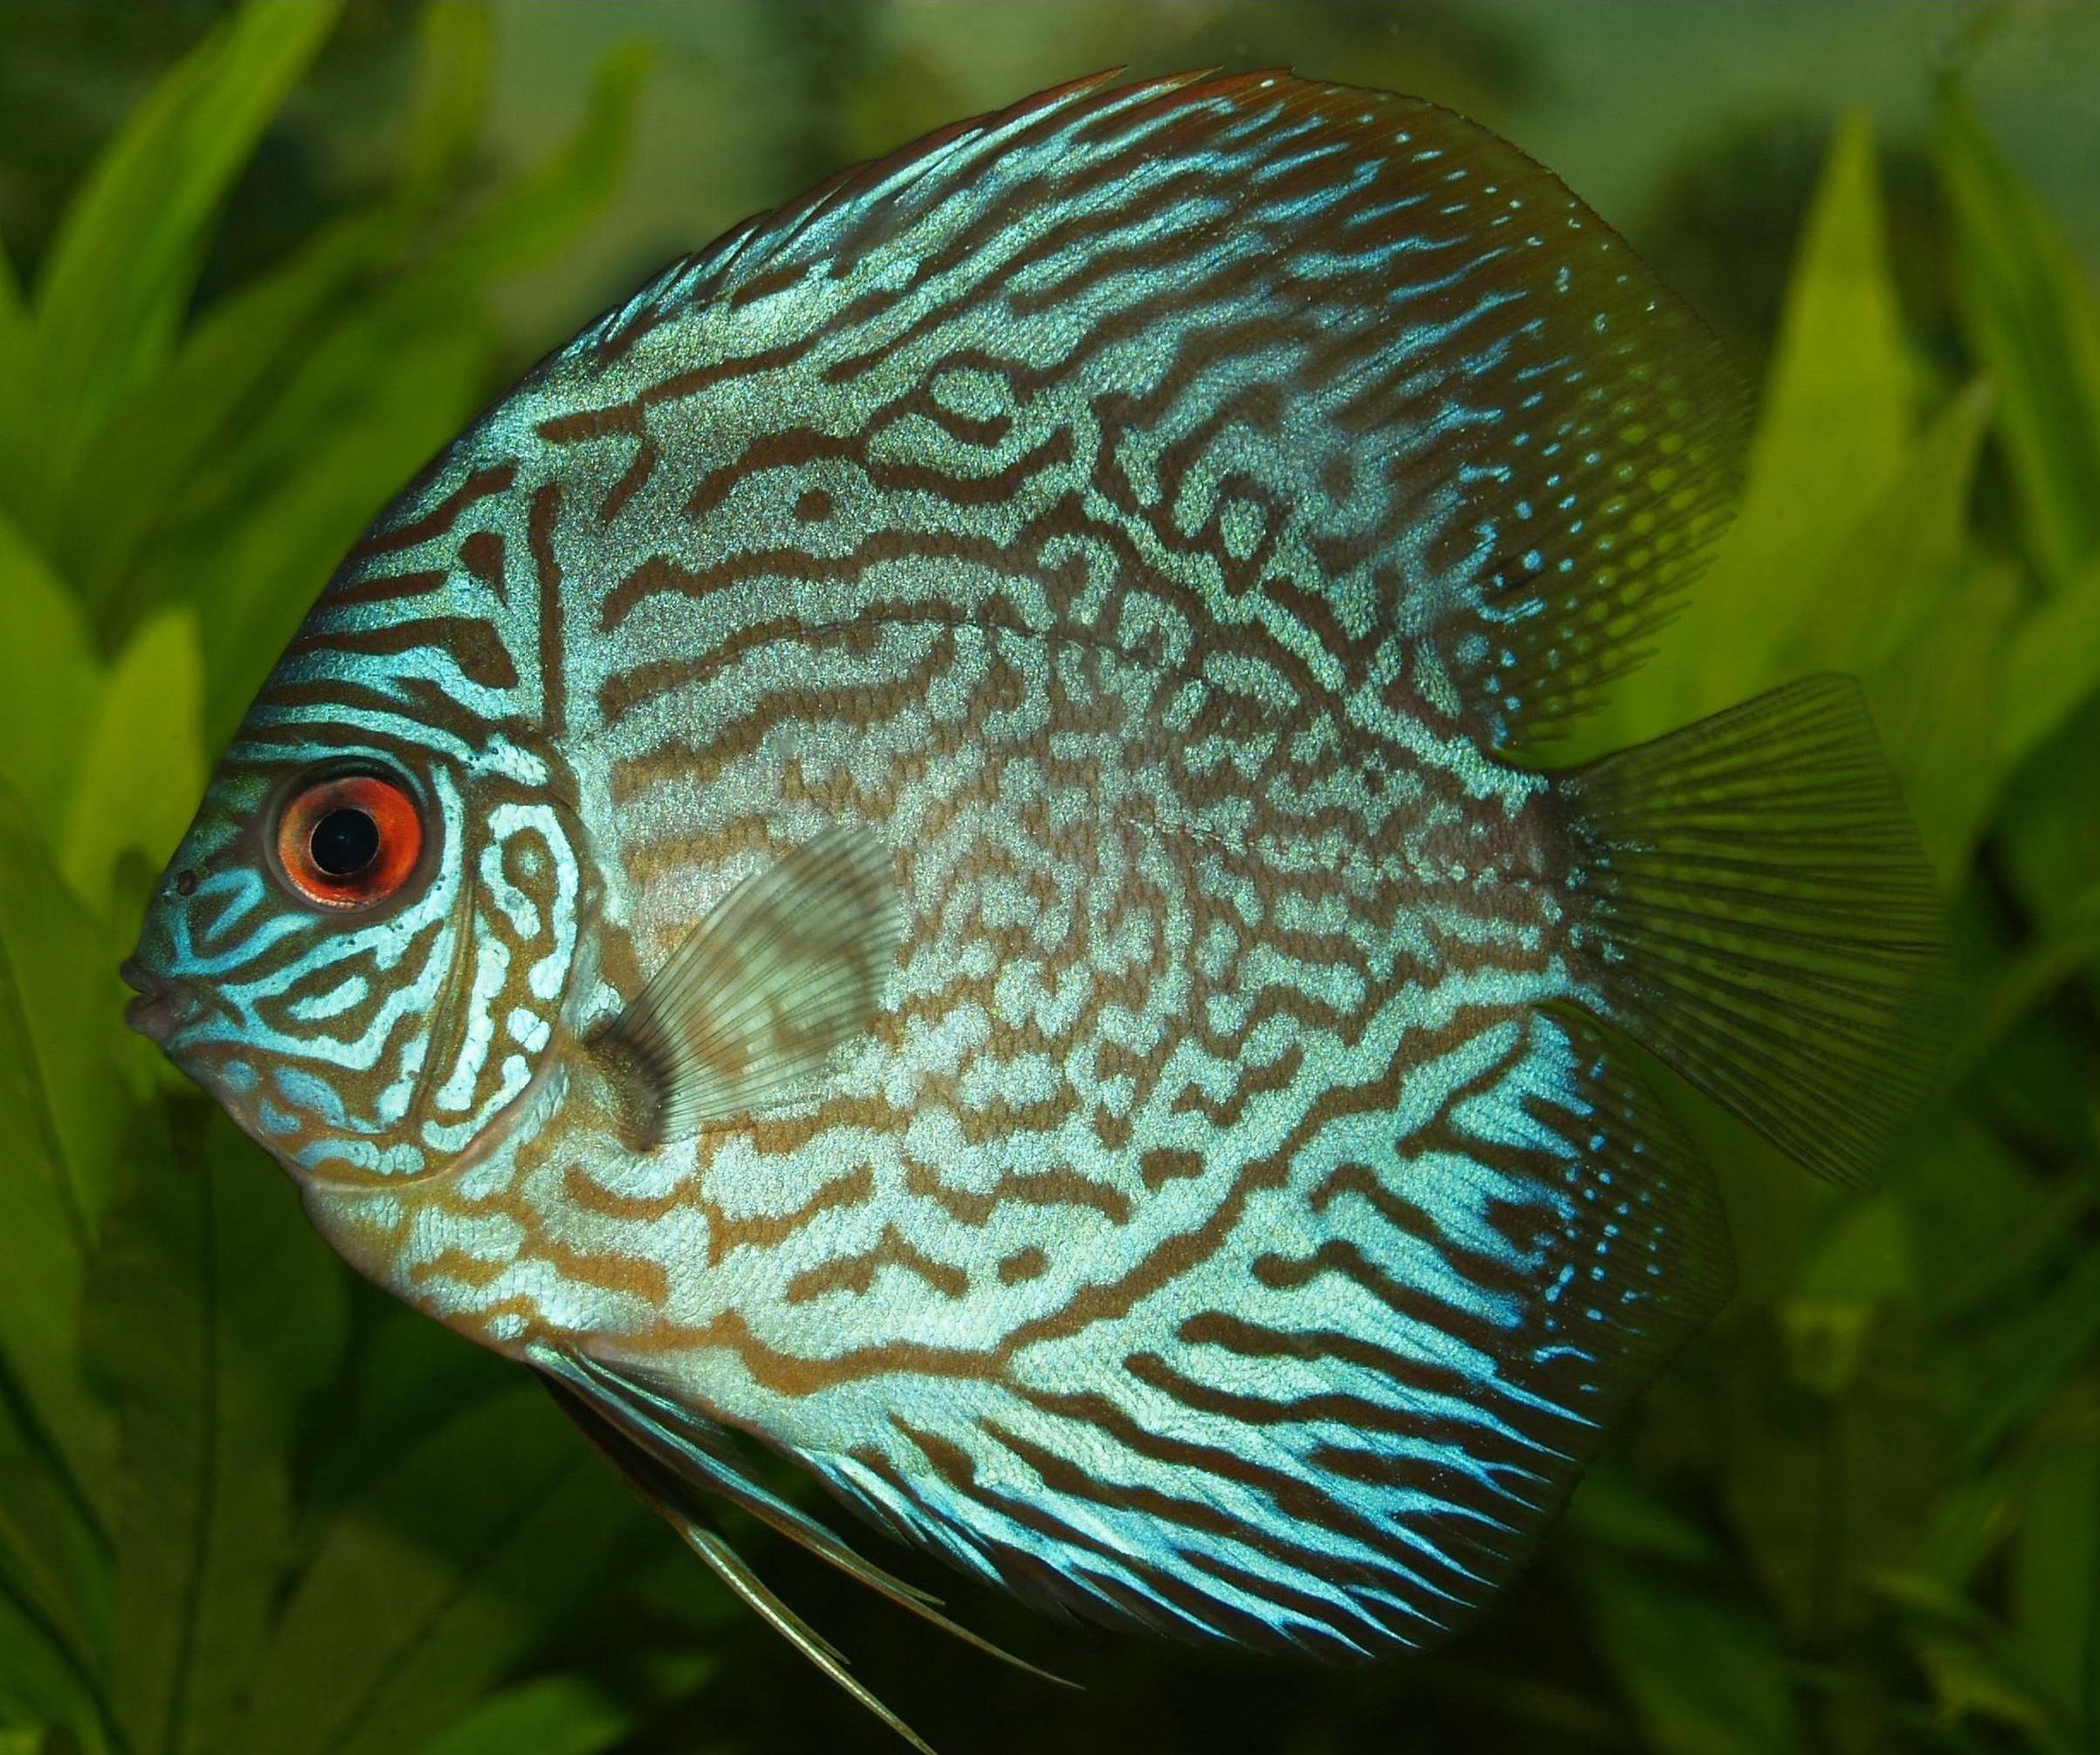
underwater, green, tropical, biology, perch, fish, fauna, reef, close up, turquoise, aquarium, cichlid, tropics, macro photography, organism, discus fish, freshwater fish, marine biology, coral reef fish, pomacentridae, freshwater aquarium, pomacanthidae, discus cichlid, symphysodon